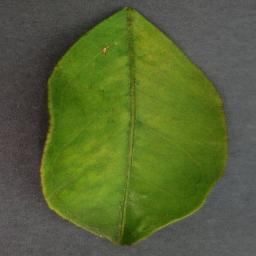
Label: Orange___Haunglongbing_(Citrus_greening)